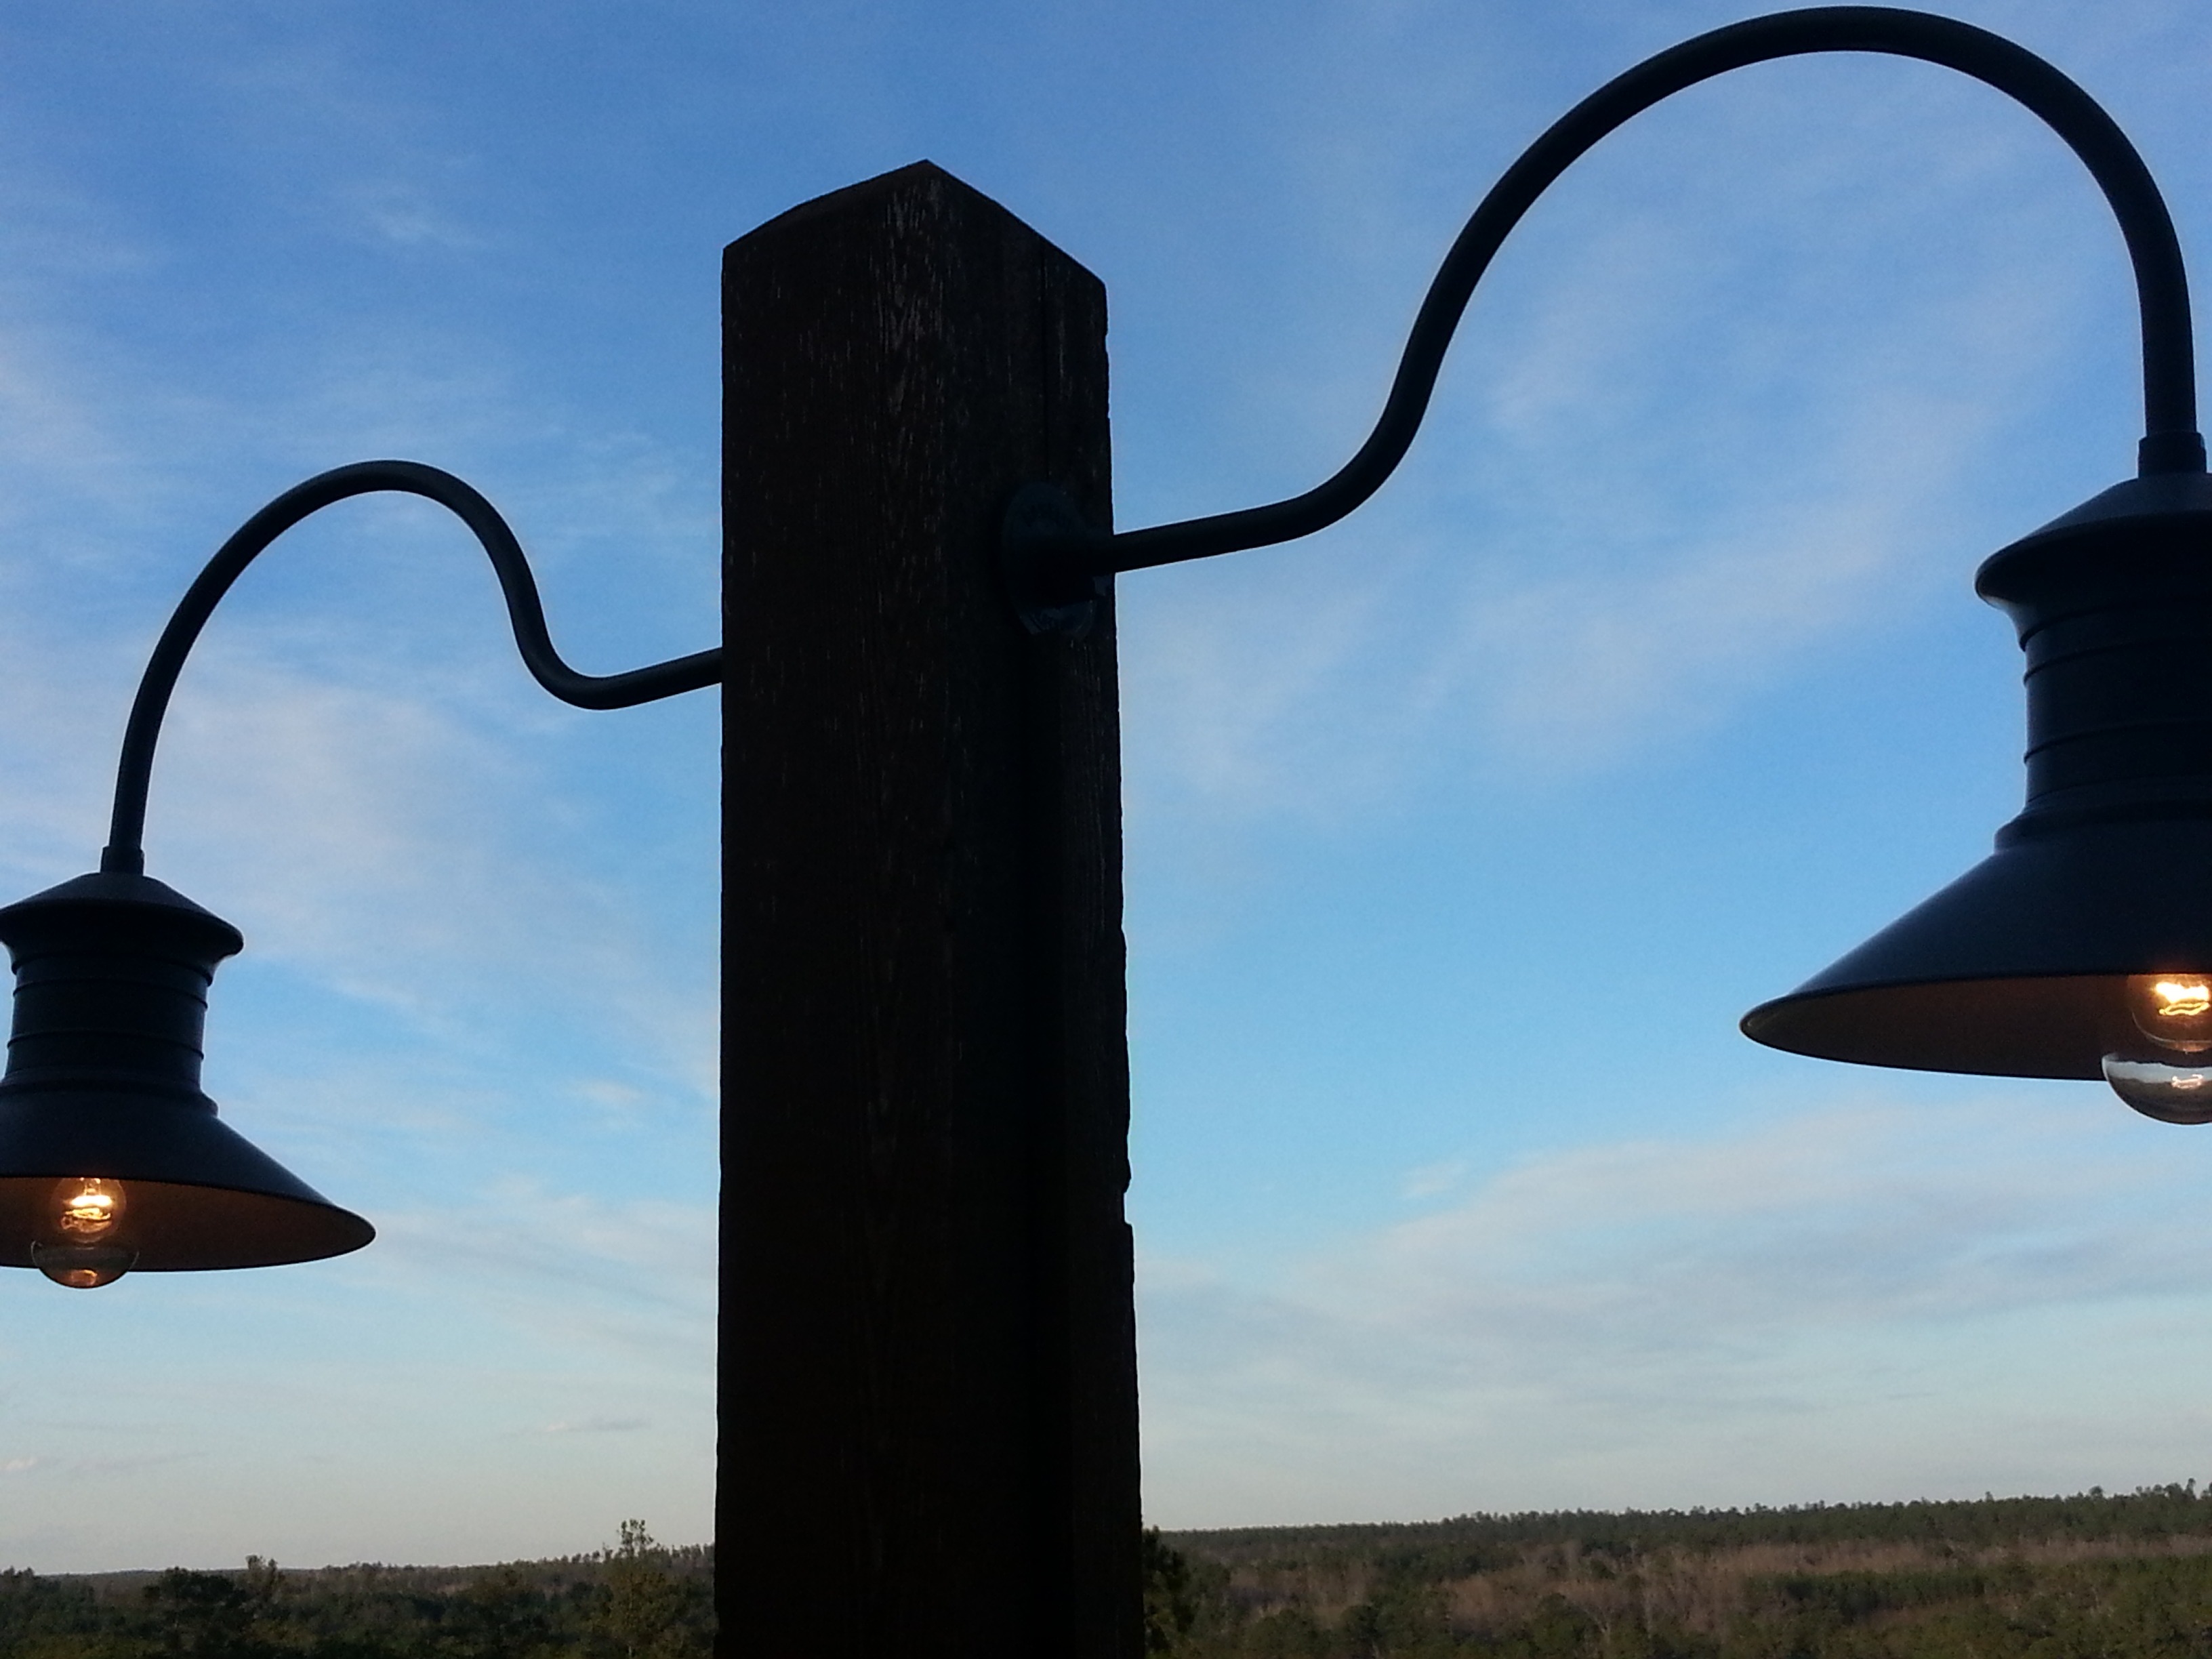
light, sky, bell, tower, street light, lamp, light bulb, lighting, lights, lamps, light fixture, electric bulb, lamp light, lamp lights